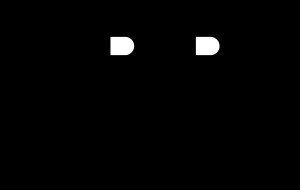
Perctarit
Perctarits monogram, der er blevet fundet på en denarius slået efter 672
Perctarit var en langobardisk konge af Italien, der regerede fra 661 til 662 og igen senere fra 671 til 688.